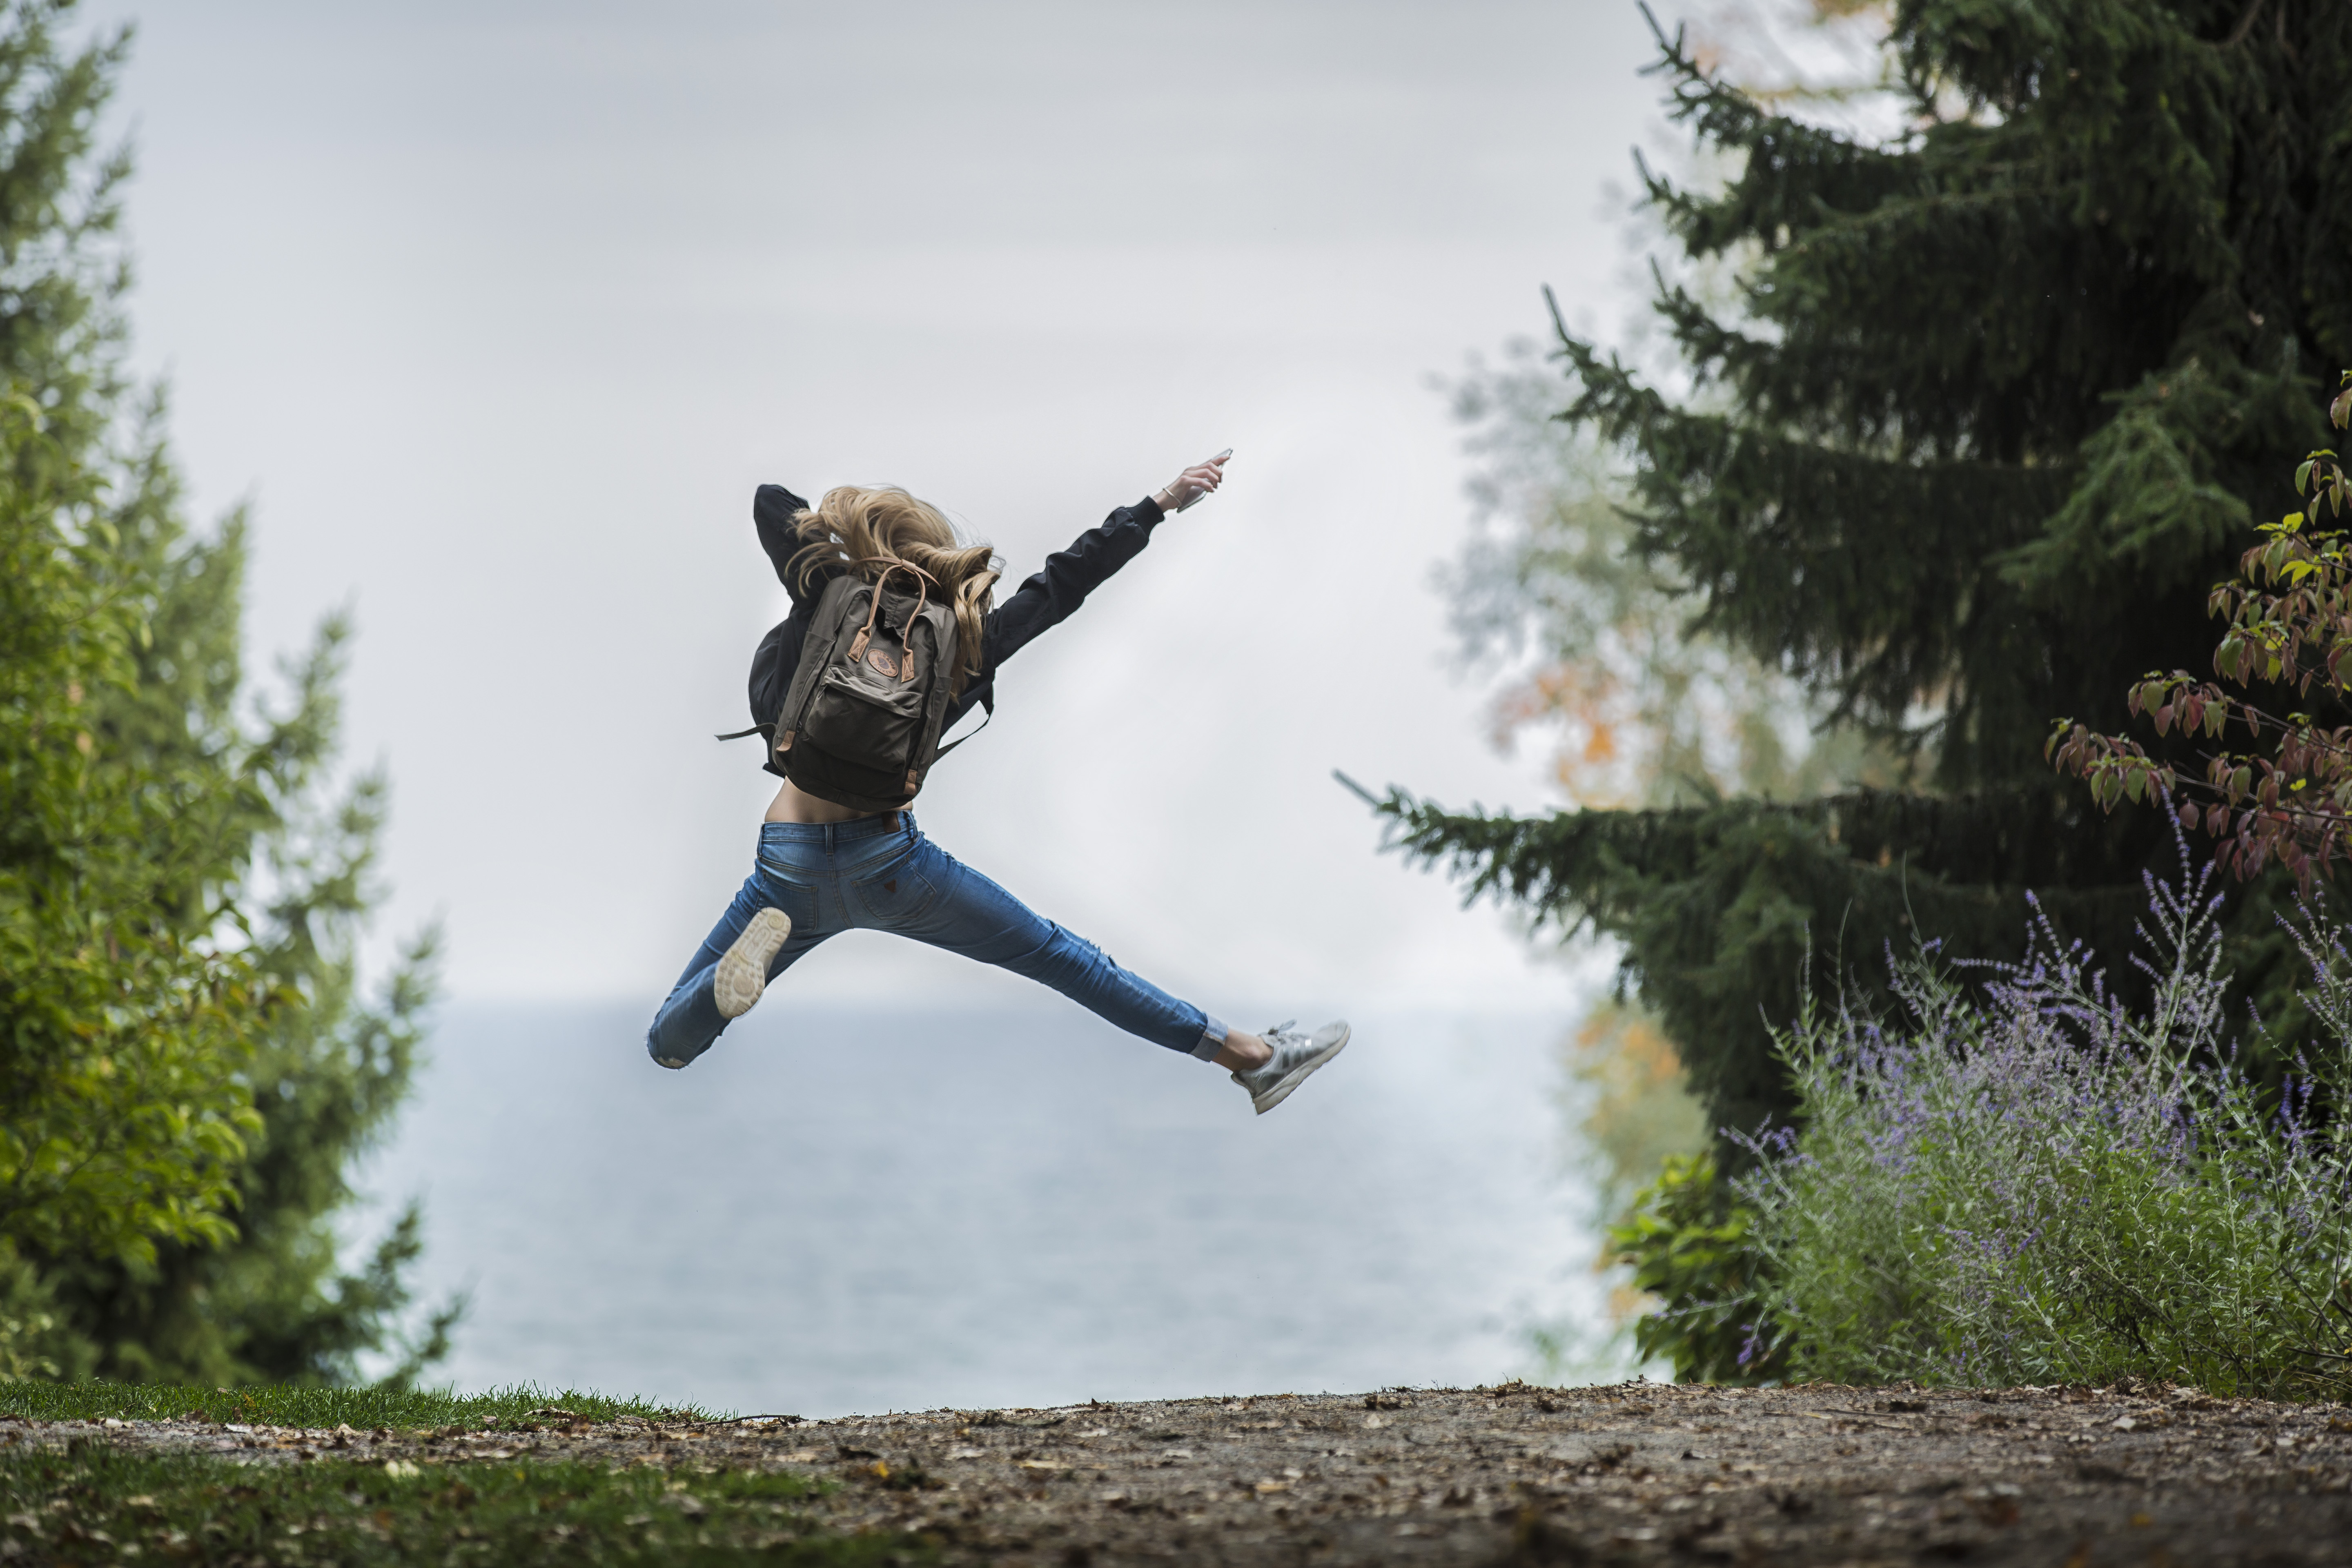
jump, girl, trees, tree, path, female, jumping, happy, joy, sky, horizon, nature, plant, atmosphere of earth, water, grass, cloud, fun, landscape, extreme sport